The Forbidden Girl

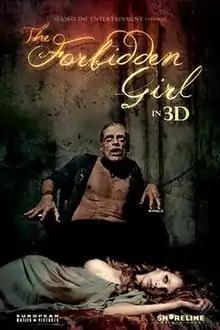

The Forbidden Girl is a 2013 German horror film that was directed by Till Hastreiter. The film was released in Germany on 7 February 2013 and was released to video in the United States on 26 August 2014. It stars Peter Gadiot as a young man that finds himself fascinated by a woman who seems to be the mirror image of his former sweetheart, who was carted off by a demon six years ago.